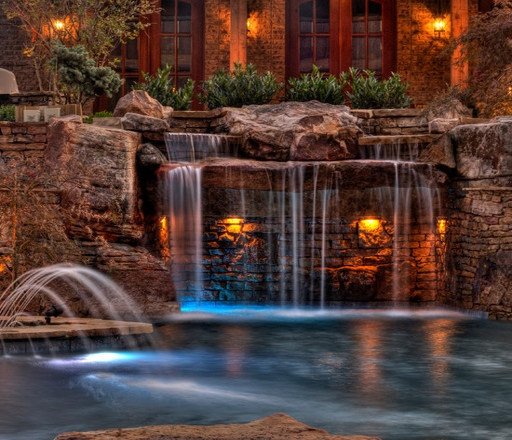
geographical feature category partially screens the entrance to the lighted underground grotto